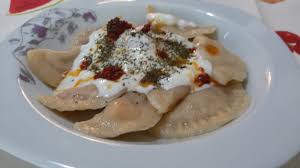
Yemek: manti